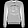
Label: Pullover